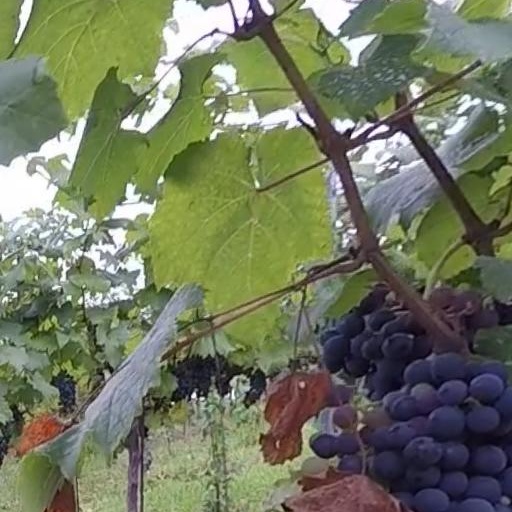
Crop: grape